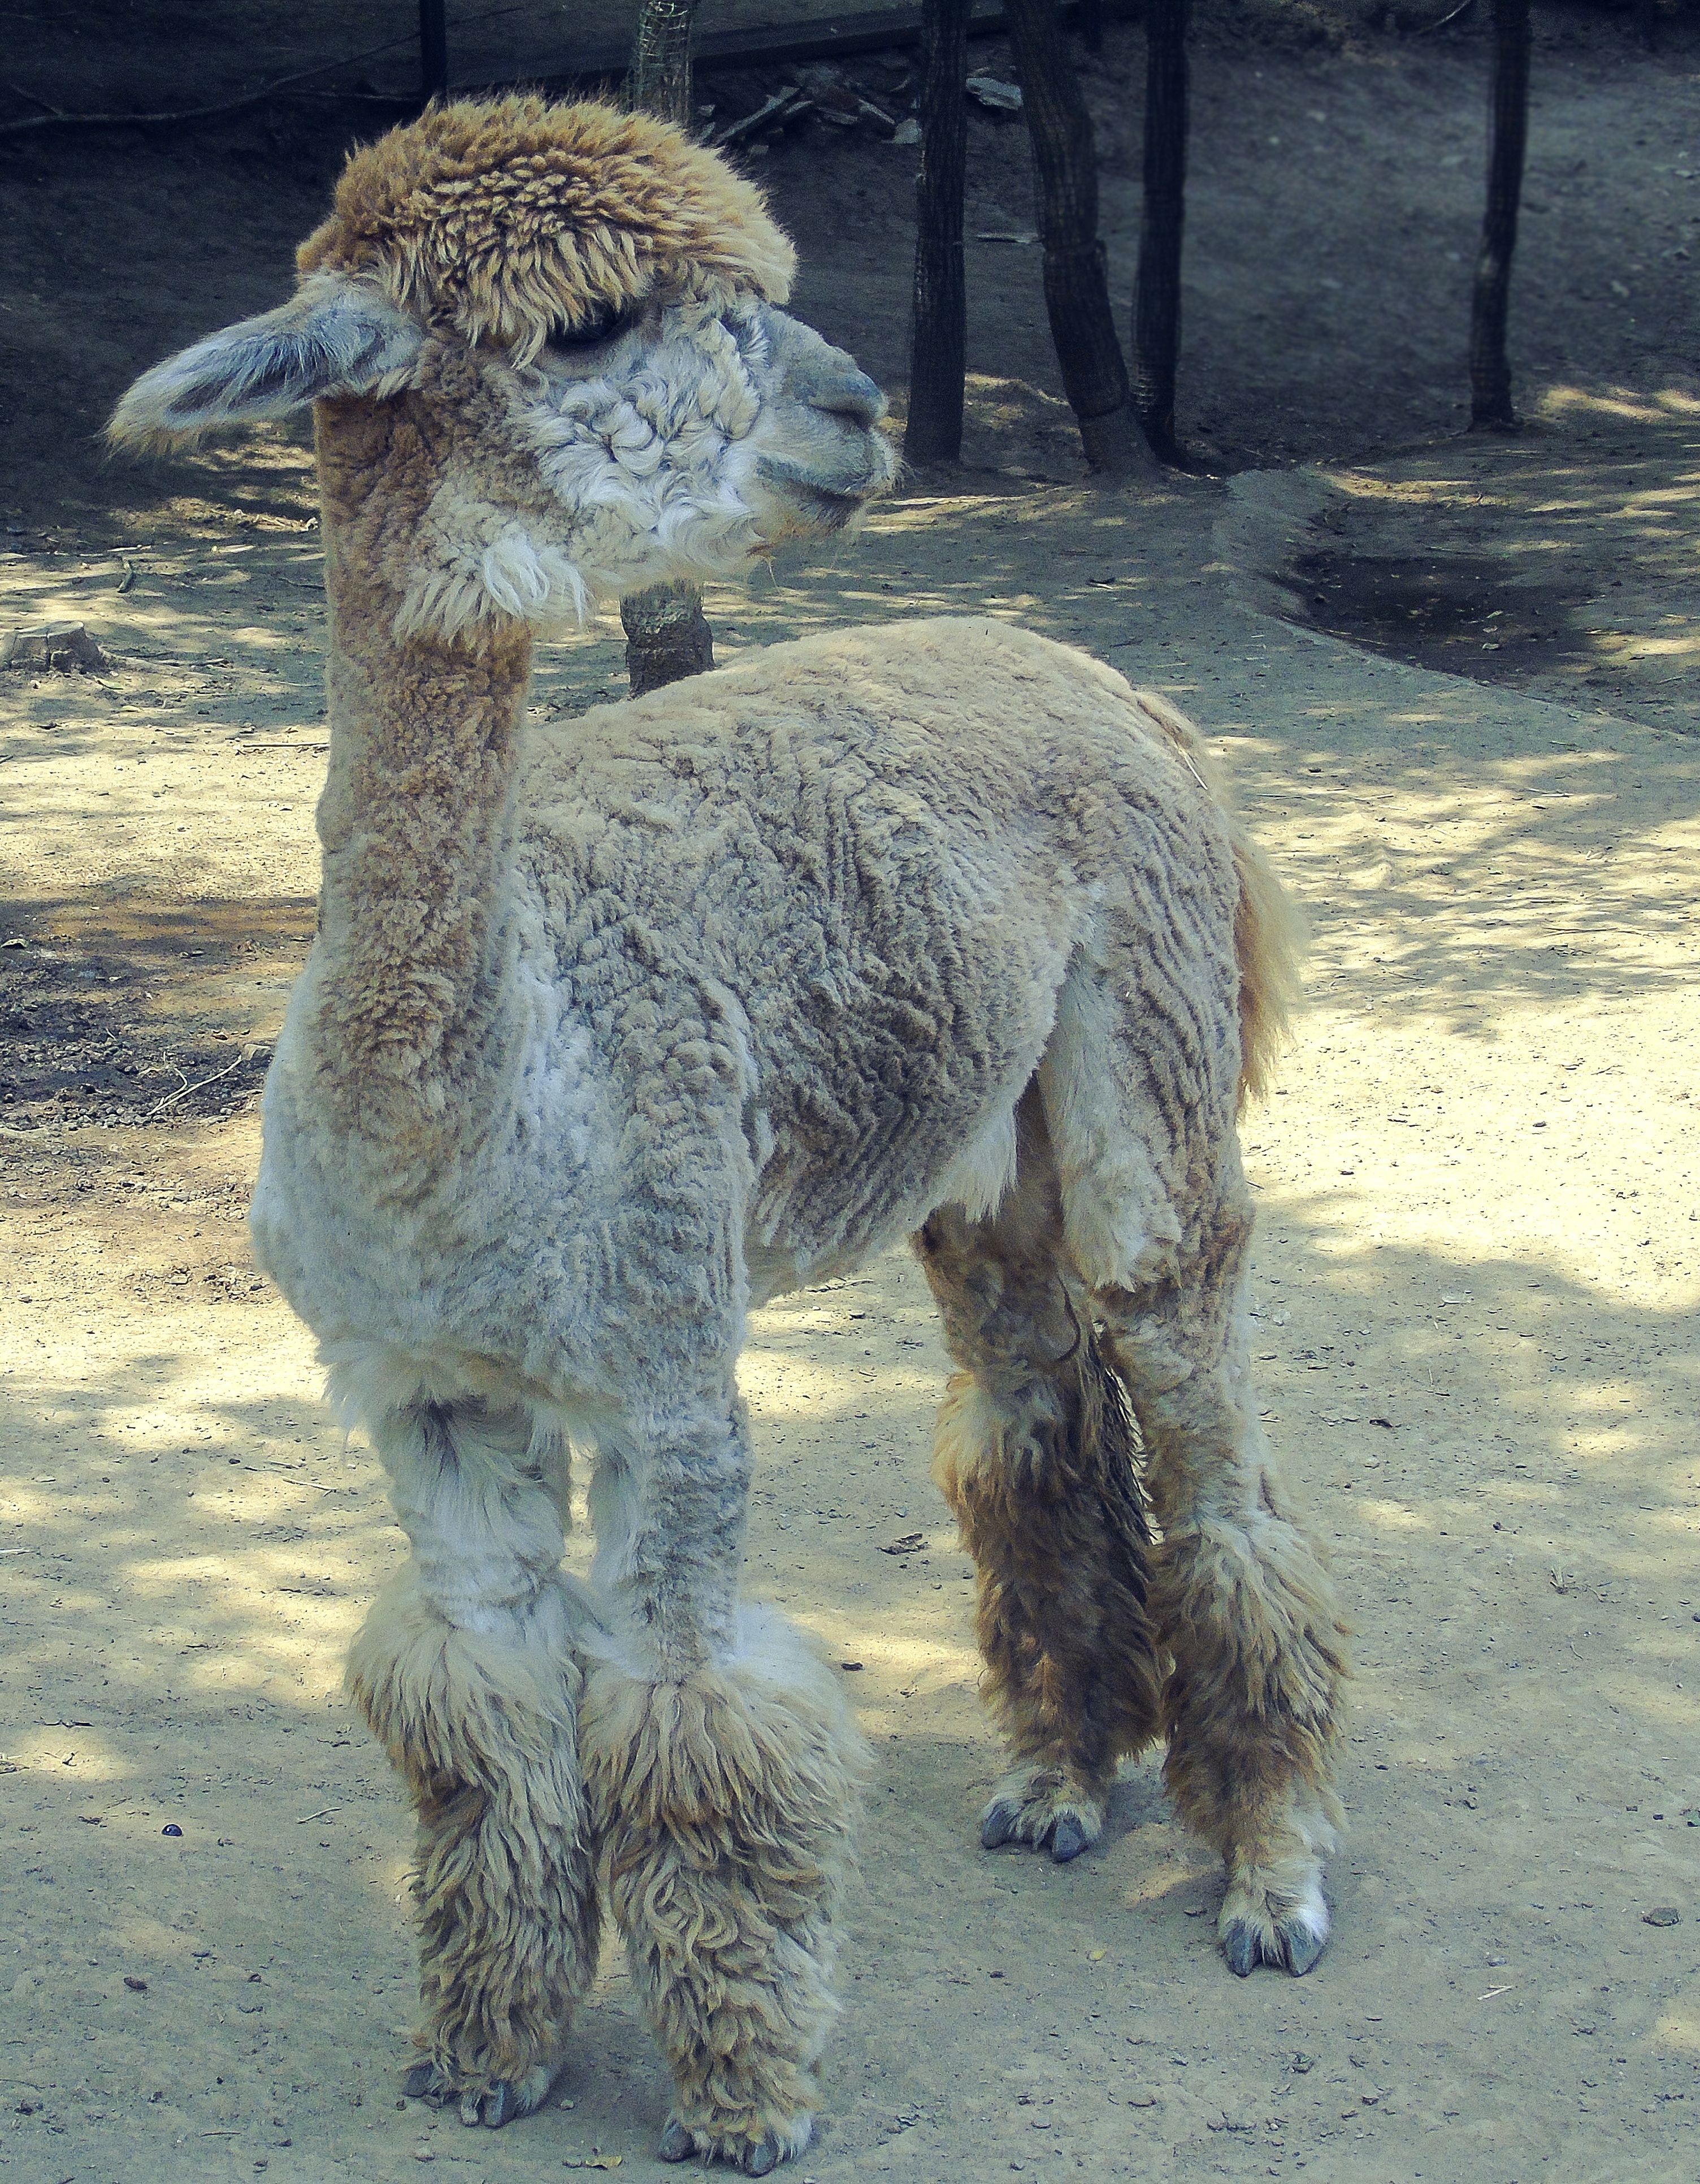
animal, zoo, mammal, fauna, alpaca, vertebrate, cub, artistic conception, camel like mammal, arabian camel